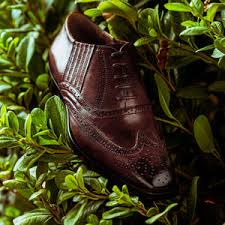
Label: Brogue